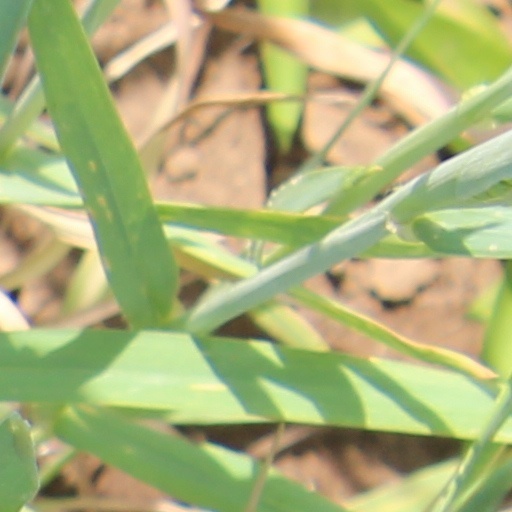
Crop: wheat